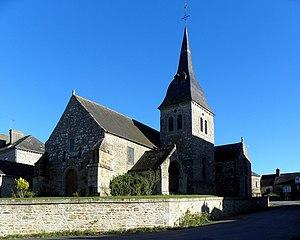
Église Saint-Pierre-et-Saint-Paul de Romazy (35). Façade occidentale et flanc sud.